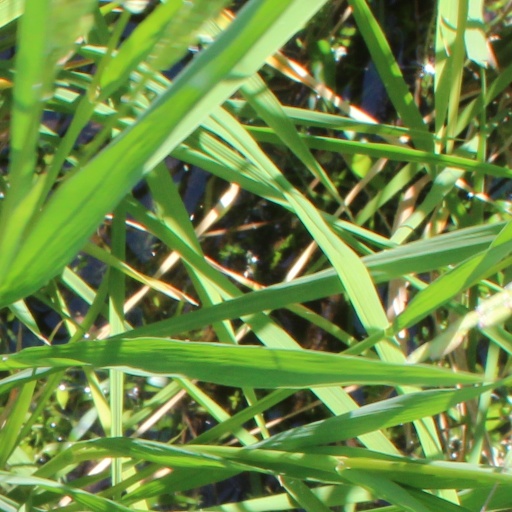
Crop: rice